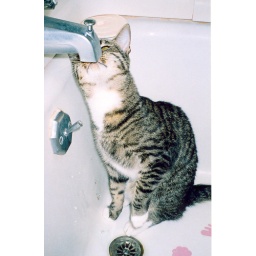
Mr. Sue would sit in the bathtub and wait for me to turn the water on for him.